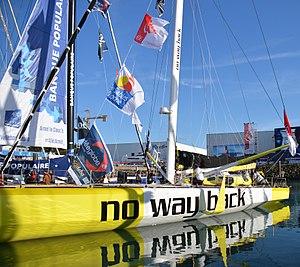
No Way Back
Pieter Heerema, né le 6 juin 1951, est un navigateur skipper et industriel néerlandais. Il participe au Vendée Globe 2016-2017.